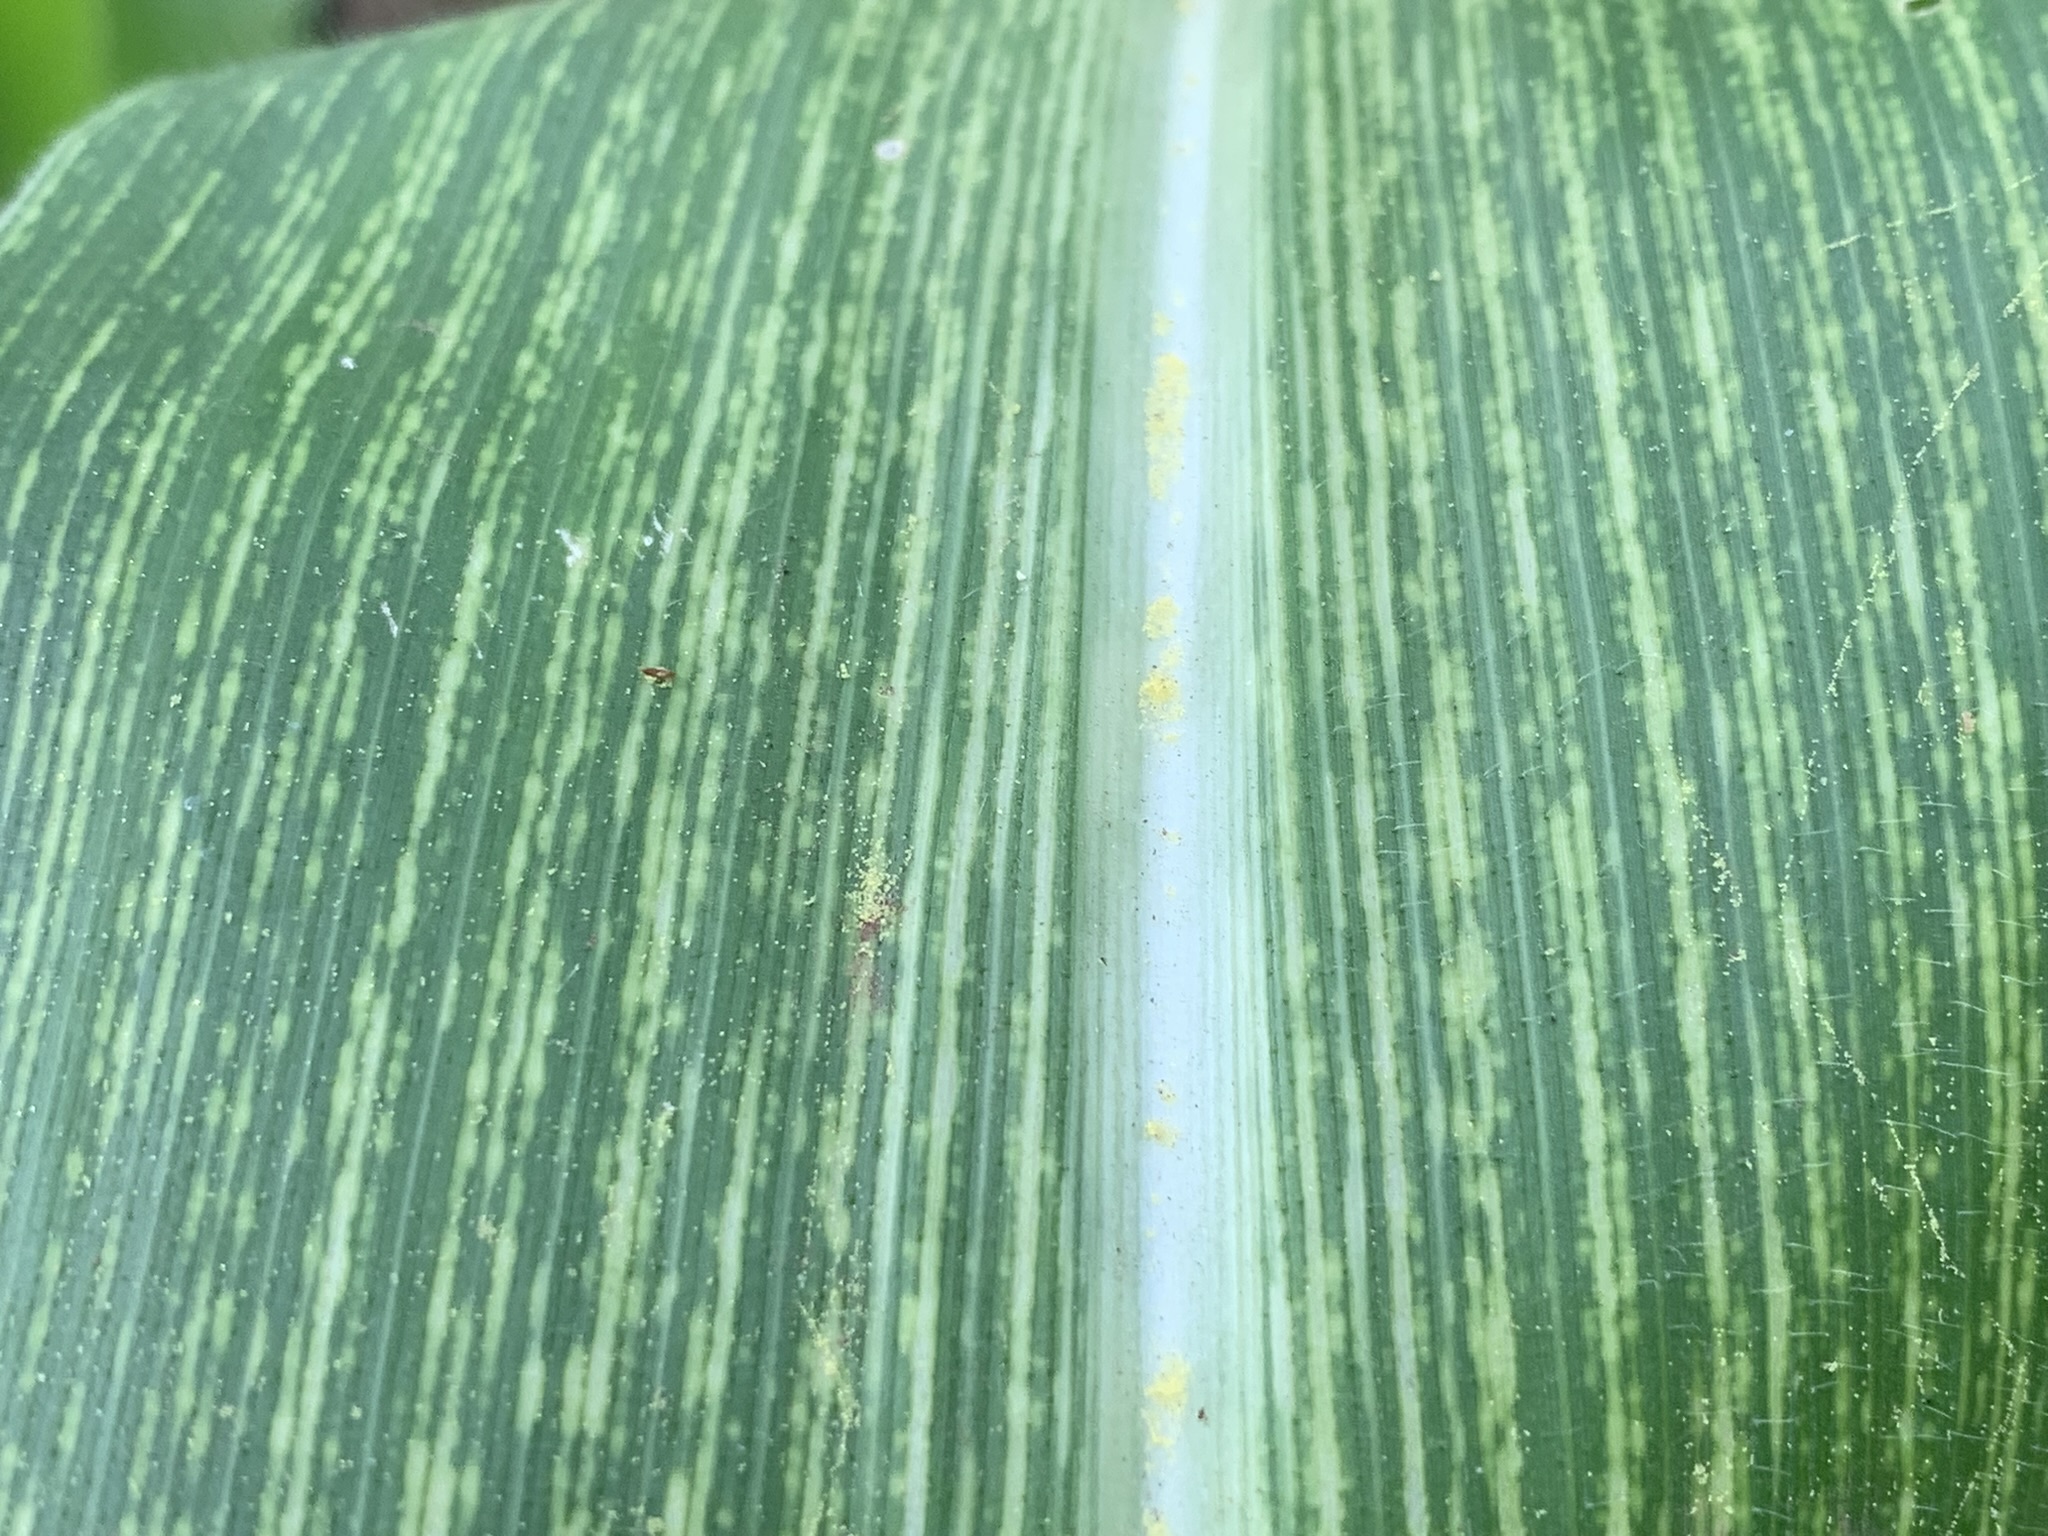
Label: MSV